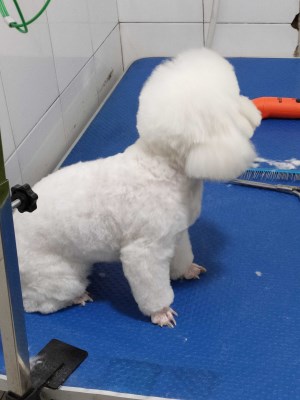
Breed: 3083-n000117-Bichon_Frise